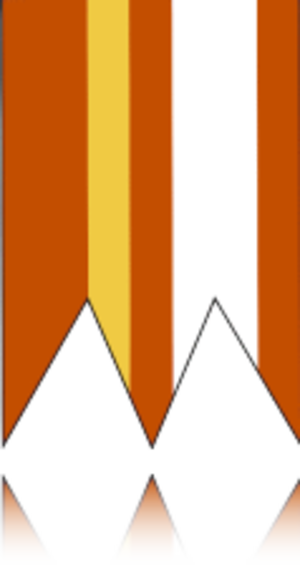
Prievaly est un village de la région de Trnava, en Slovaquie.